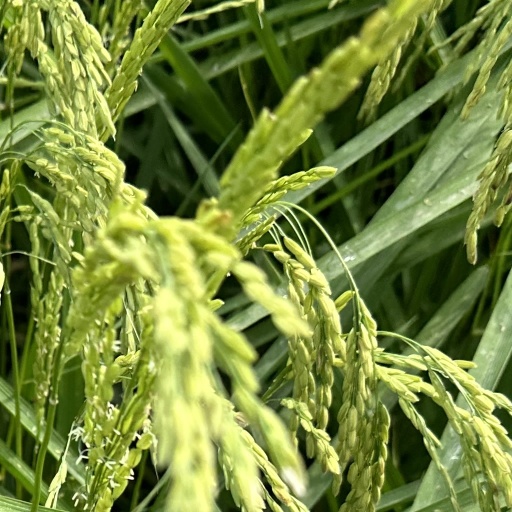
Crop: rice